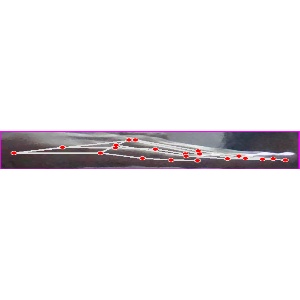
अक्षर: ज